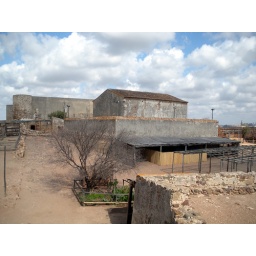
One of the larger buildings within the castle walls. Castro Marim, Portugal. Oct 2009.